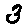
Label: 3